Proposed expansion of the New York City Subway

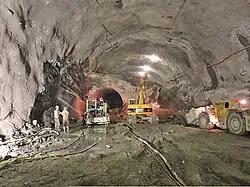
72nd Street station cavern on the IND Second Avenue Line in January 2012.

The Second Avenue Subway was repeatedly delayed and shaved back from a six-track combined local/express line to a two-track superexpress line since 1919 (with occasional construction between 1972 and 1976). Construction of the Second Avenue Subway began in 2007. A tunnelling contract was awarded to the consortium of Schiavone/Shea/Skanska (S3) by the Metropolitan Transportation Authority (MTA) on March 20, 2007. This followed preliminary engineering and a final tunnel design completed by a joint venture between AECOM and Arup. Parsons Brinckerhoff is the Construction Manager of the project. This contract, and the full funding grant agreement with the Federal Transit Administration, which was received in November 2007, is for Phase I of the project, a new line between the existing 63rd Street Line and 96th Street and Second Avenue. The total cost of the line is expected to top $17billion.